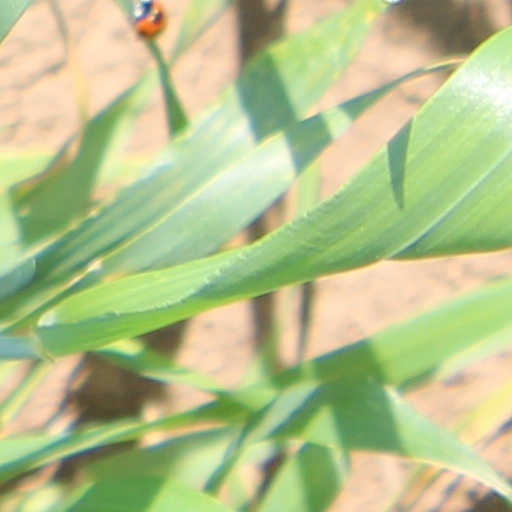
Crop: wheat